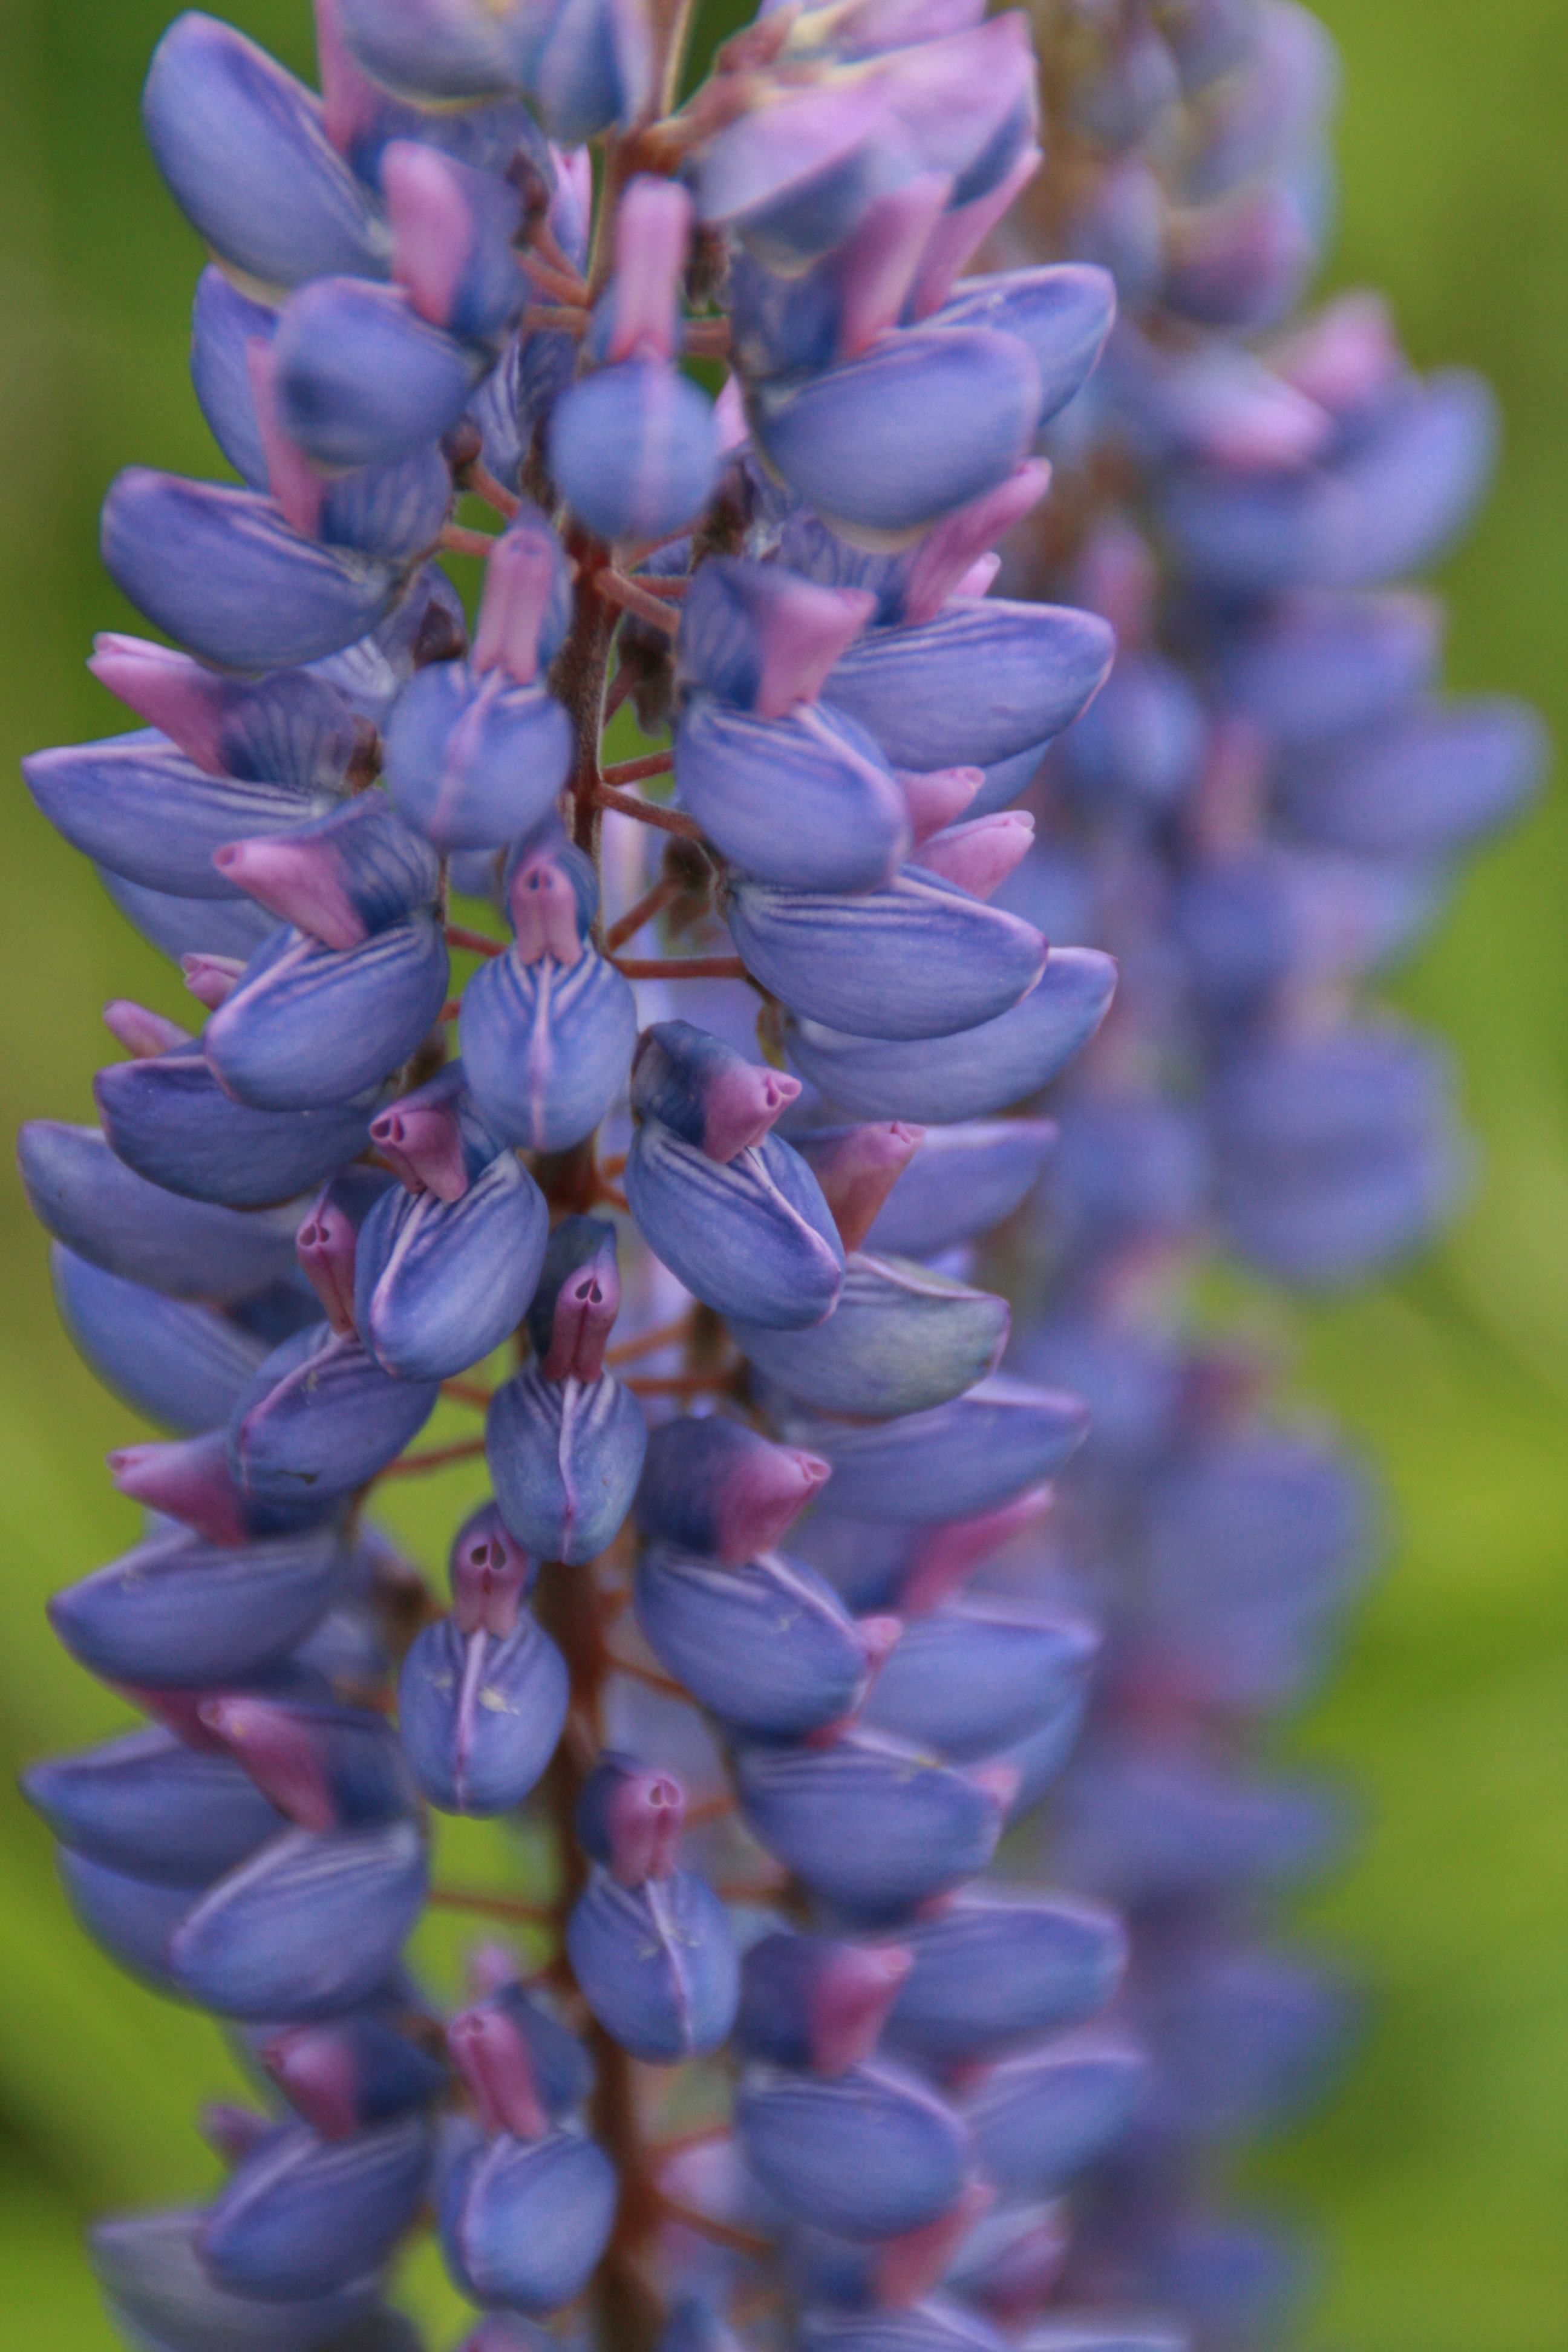
blossom, plant, flower, purple, petal, bloom, wild, botany, flora, wildflower, violet, beautiful, bluebonnet, lupine, hyacinth, lupin, macro photography, flowering plant, lupines, land plant